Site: brandenburg
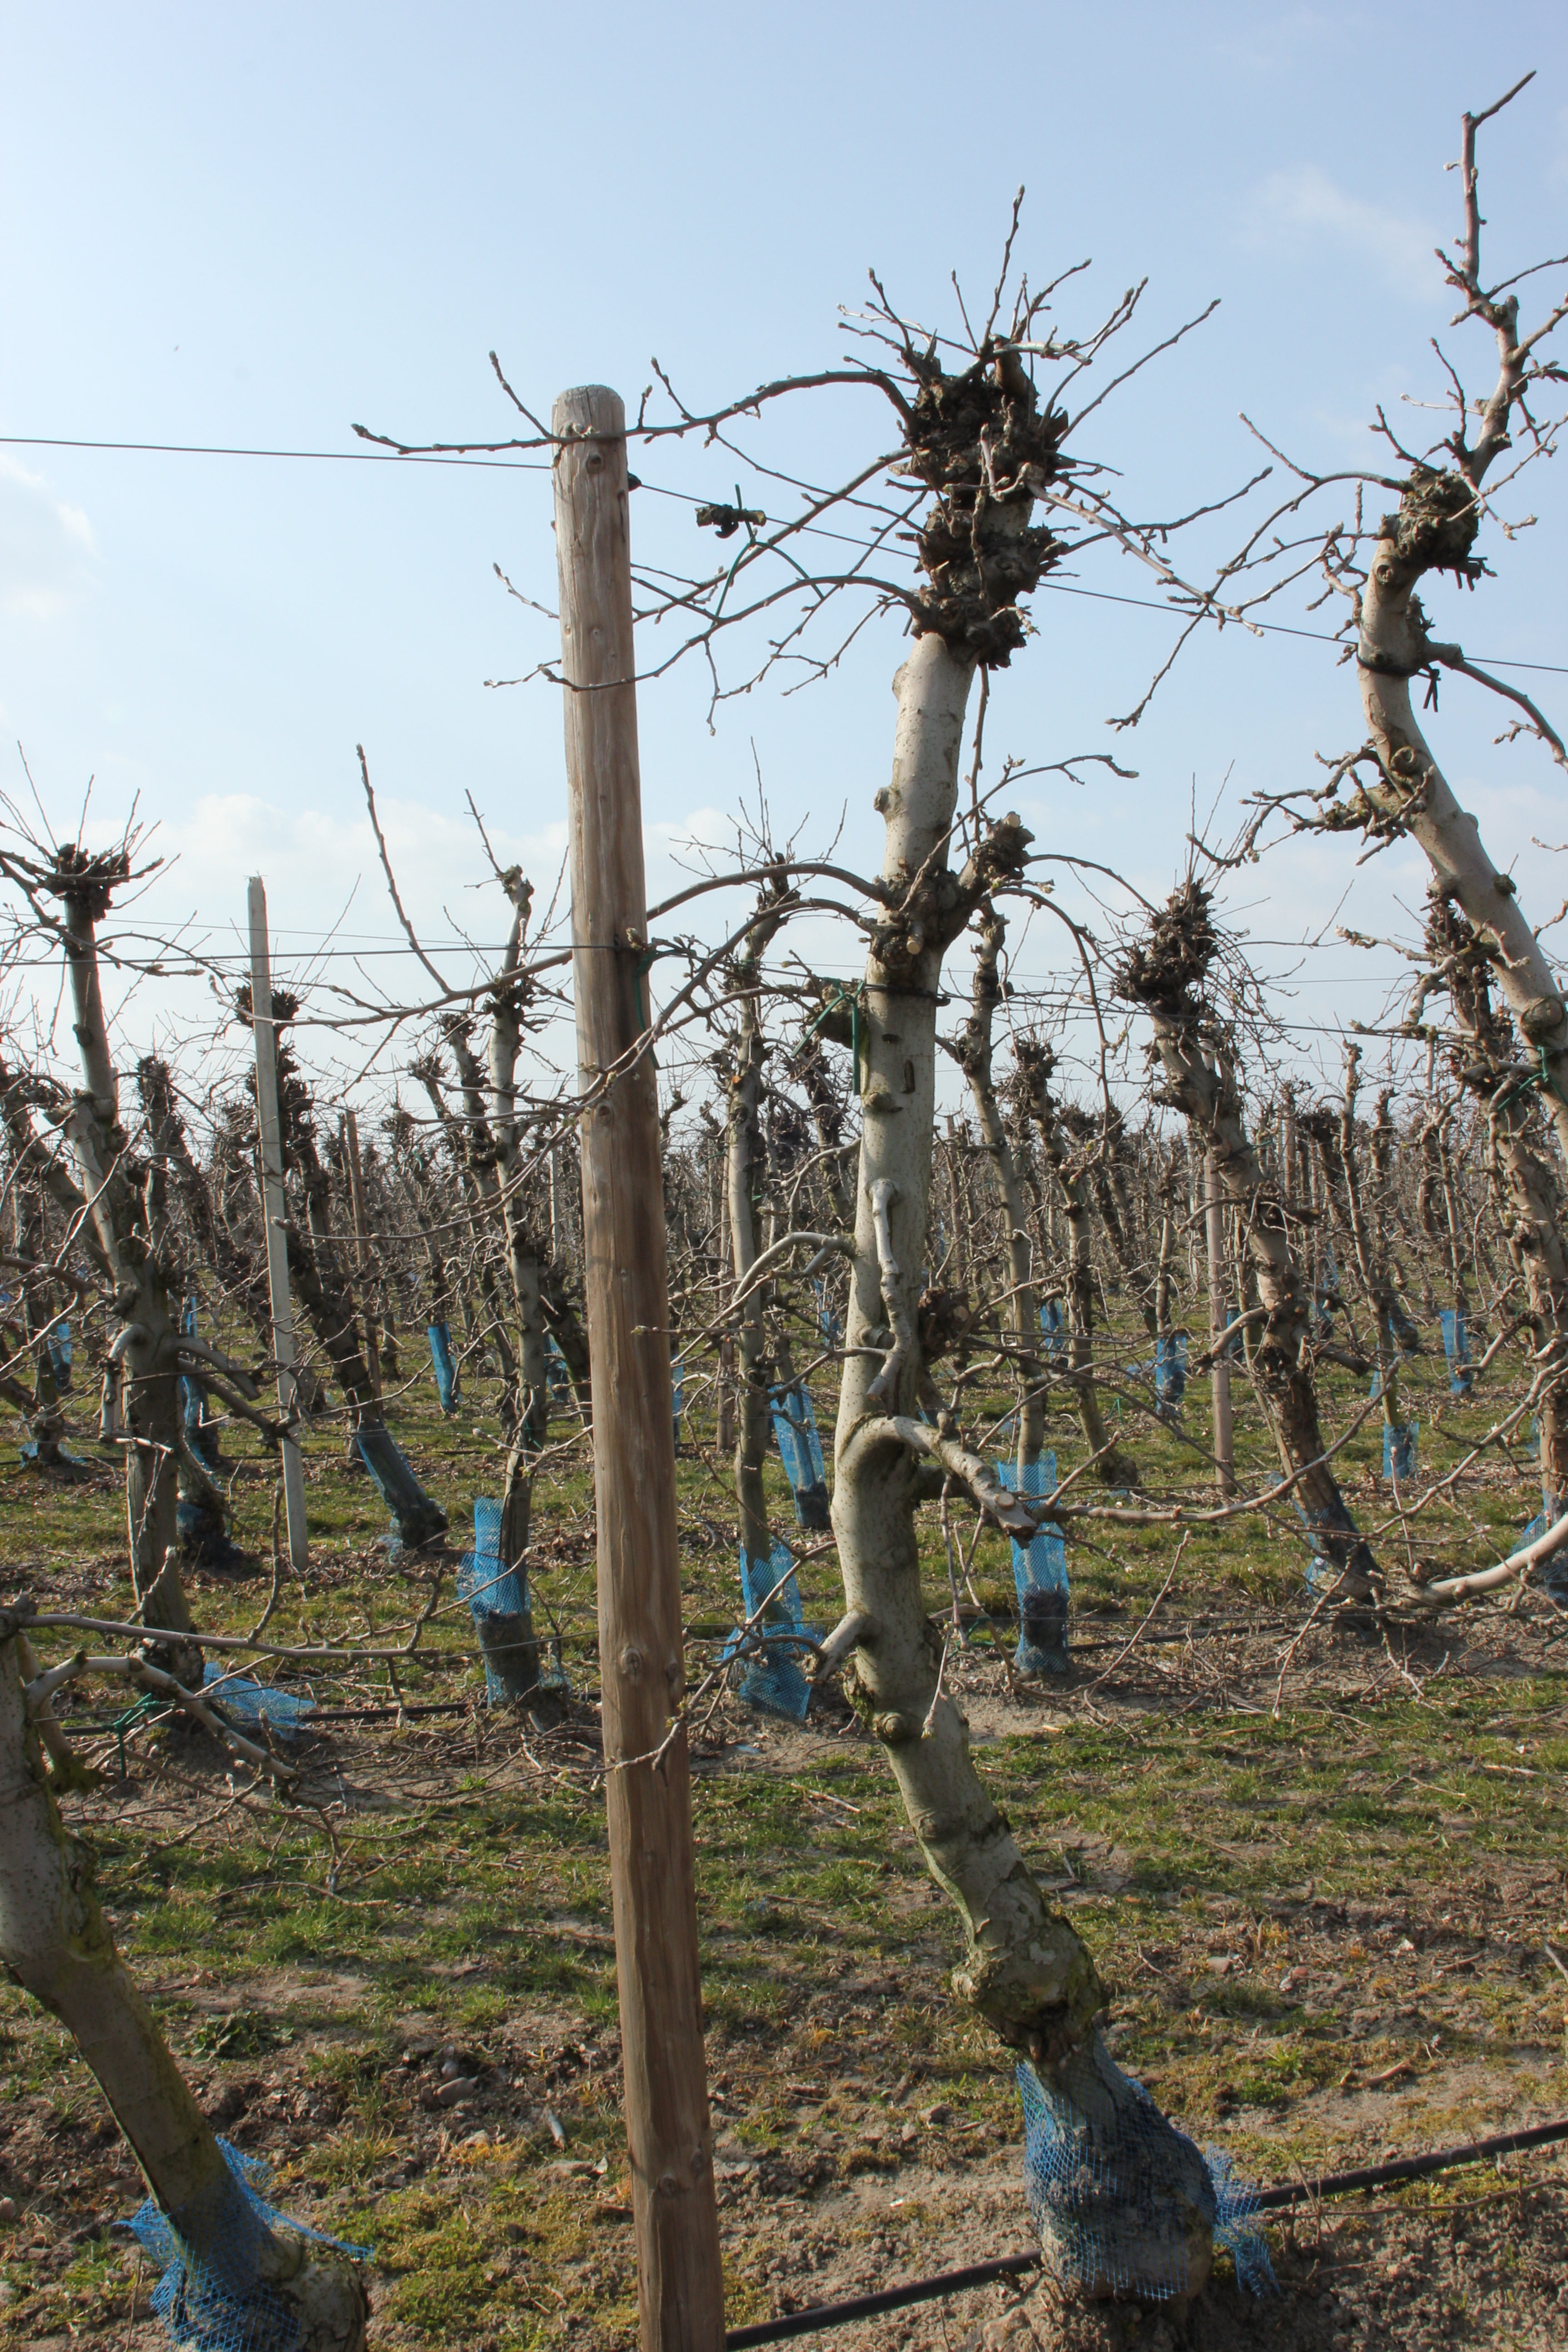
Growth stage (BBCH 03): Bud development